Mascara

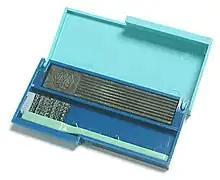
Max Factor cake mascara with brush, 1960

The name Mascara was likely given in reference to the city which bears the same name, since in the mid-19th century the French discovered antimony powder during their conquest in the old city of Mascara in Algeria. The nomadic tribes used it as a beauty product but also to protect themselves from various trachomas and eye diseases.